BL 18-inch Mk I naval gun

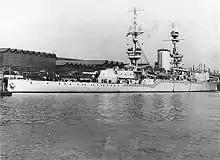
"Furious", fitted with a single, aft 18 inch gun and a forward flight deck (1917)

After the British Army failed to capture Westende, the mounting was optimised for use on a monitor. It was very simple, consisting of two large girders connected together at each end with the gun and its carriage between them. The mount could only traverse 10° inside its fixed, ½-inch (12.7 mm) gun shield and was aimed over the starboard side of the monitor. It was loaded at a fixed angle of 10°, but it could only fire between 22° and 45° to equalize the stresses on the carriage and the ship. It was provided with hydraulically powered cranes, loading tray, rammer and breech mechanism to minimize the crew's workload, but the ammunition parties had to use muscle power. The shells were stowed below deck and had to be moved by overhead rail to the hatch in the deck behind the gun to be lifted up and loaded. The cordite propellant charges were kept in eighteen steam-heated storage tanks mounted on the forecastle deck abaft the funnel and moved to the gun on a bogie mounted on rails, two one-sixth charges at a time, which reduced the rate of fire to about one round about every 3–4 minutes. The monitors had to be extensively modified to handle the gun. Numerous additional structural supports had to be added underneath the gun to support its weight of ; the sides had to be plated in to accommodate the additional crewmen and the interior rearranged for the 18–inch shells and the loading arrangements.